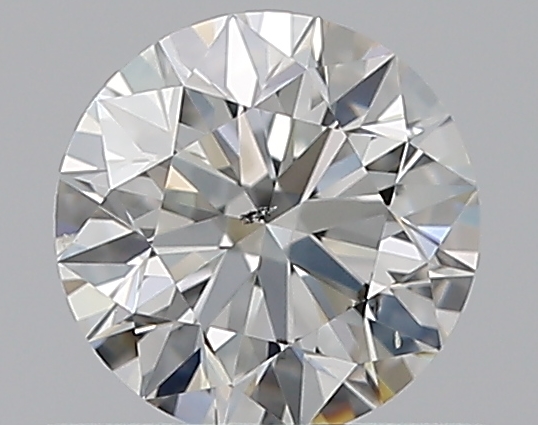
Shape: round
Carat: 0.52
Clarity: SI1
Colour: H
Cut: EX
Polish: EX
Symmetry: EX
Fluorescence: N
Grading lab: GIA
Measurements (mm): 5.12 x 5.14 x 3.21